Stars and Bars (1988 film)

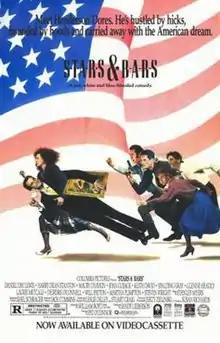
Theatrical release poster

Stars and Bars is a 1988 American comedy film directed by Pat O'Connor and starring Daniel Day-Lewis. It is based on William Boyd's 1984 book of the same name.